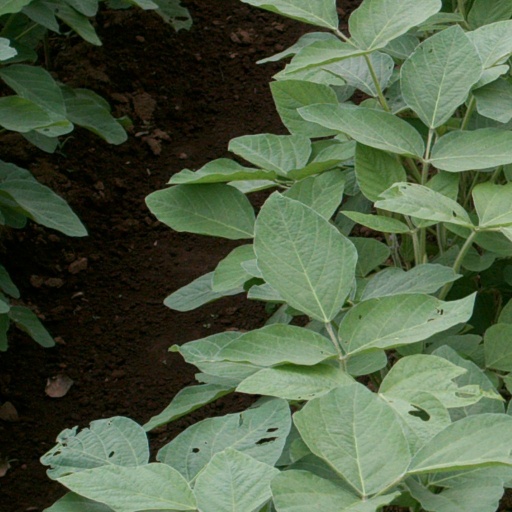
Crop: soybean